Jack V. Mackmull

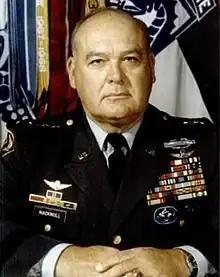
Mackmull as commander of XVIII Airborne Corps, 1981

Jack V. Mackmull (December 1, 1927 – April 3, 2011) was a career officer in the United States Army. A veteran of the Korean War and Vietnam War, he served from 1950 to 1984 and attained the rank of lieutenant general. Mackmull's commands included the John F. Kennedy Special Warfare Center and School, 101st Airborne Division, and XVIII Airborne Corps, and he was a recipient of the Army Distinguished Service Medal, Silver Star, Legion of Merit (4), and Distinguished Flying Cross (4).